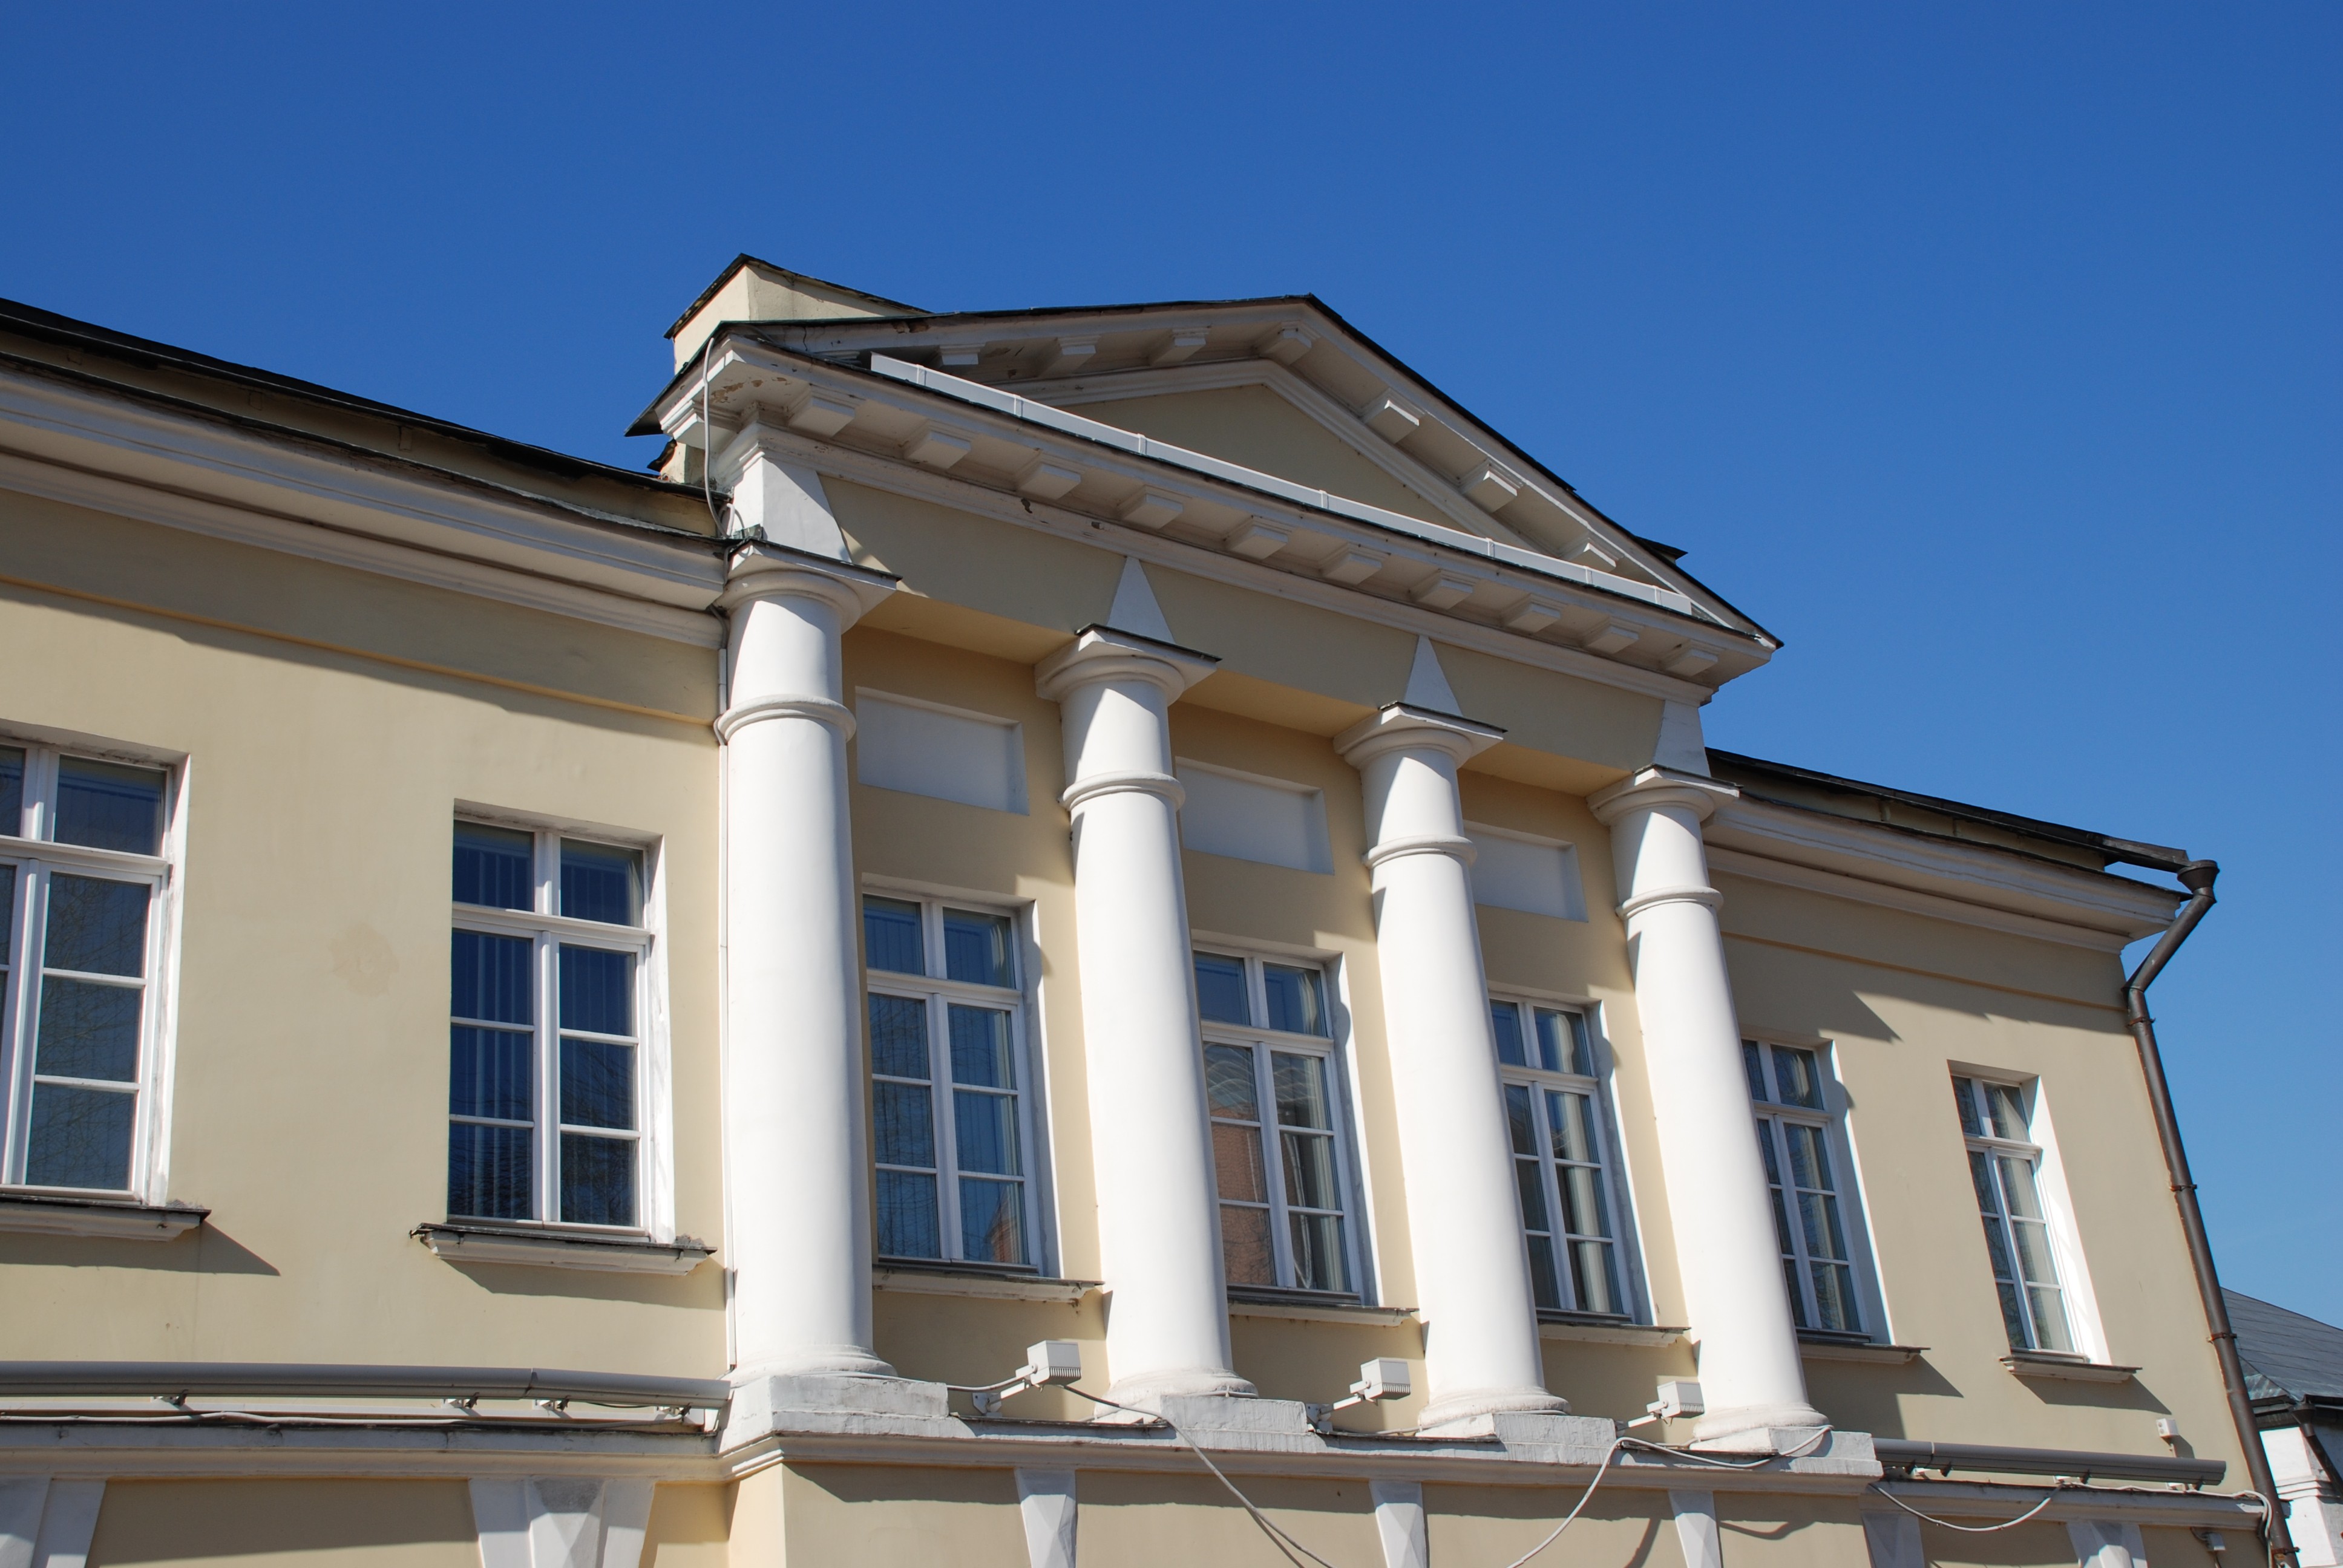
architecture, villa, window, roof, building, city, home, cityscape, column, facade, property, nikon, moscow, estate, russia, d80, cityscapes, moskau, moscou, classical architecture, residential area